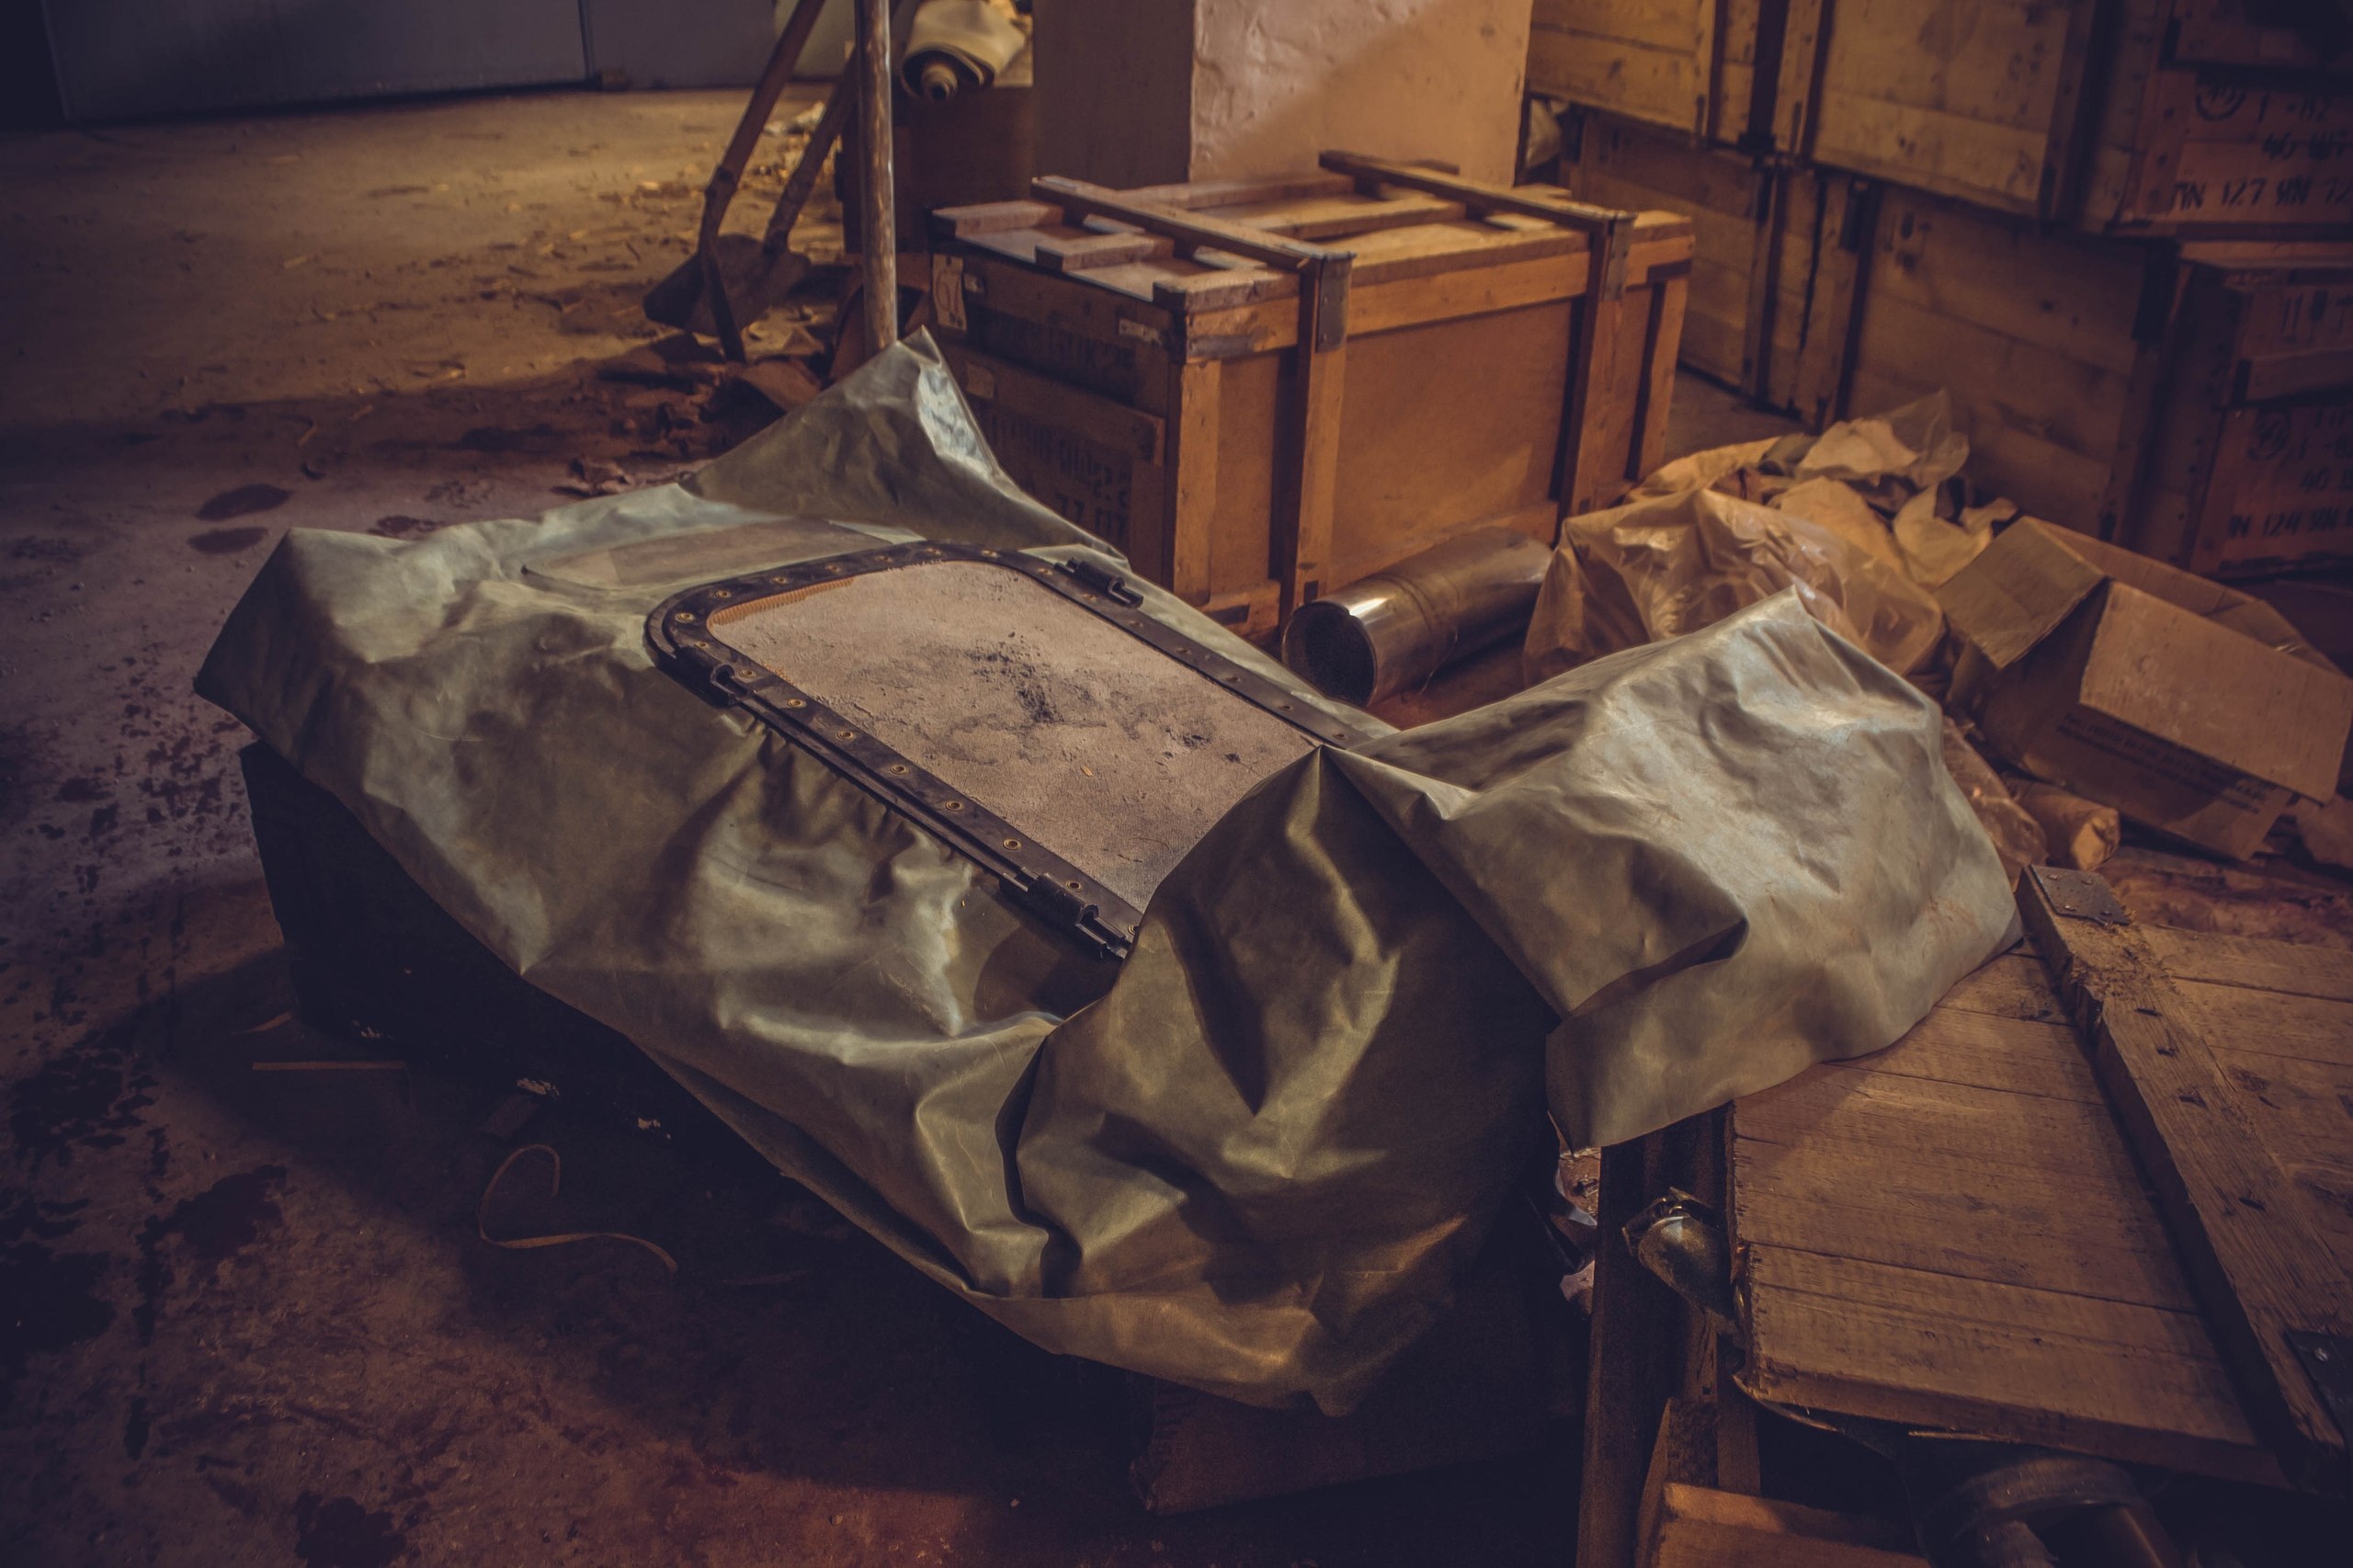
wood, vehicle, painting, art, digging, boxes, bunker, the abandoned, child protection kit